Peder Galle

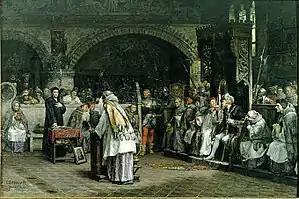
Disputation between Olaus Petri and Peder Galle

Peder Galle (before 1476, died around 1538) was a Swedish Catholic priest, professor of theology, archdeacon of the Uppsala Diocese and member of parliament for the clergy.